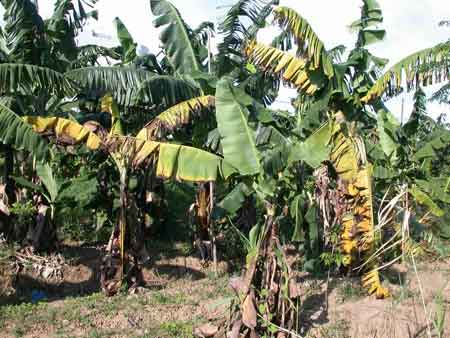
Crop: unknown
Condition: banana_panama_disease